Carlism in literature

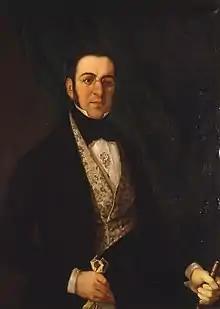
Bretón de los Herreros

The 1833 outbreak of the First Carlist War, usually considered the birth moment of Carlism, has almost immediately triggered a literary response. The literary genre which responded first was drama. There were a number of theatrical pieces written as the war was unfolding and it seems that most of them were actually staged, as they served mostly propagandistic purpose of mobilizing support; only few were rather comments to recent or even ongoing events. Anti-Carlism clearly prevailed, a phenomenon obviously linked to Cristinos controlling almost all the urban zones, centers of cultural and theatrical life. Most of the dramas seem to be short, one-act pieces, characterized by strong message and boldly sketched protagonists. Unlike in case of poetry, there is no anthology available. It seems that the anti-Carlist dramas fall into two categories: satiric pieces closely related to recent or ongoing events and dramas in historical setting, advancing a general Liberal outlook and in particular aimed against Inquisition and the Absolutist formula.